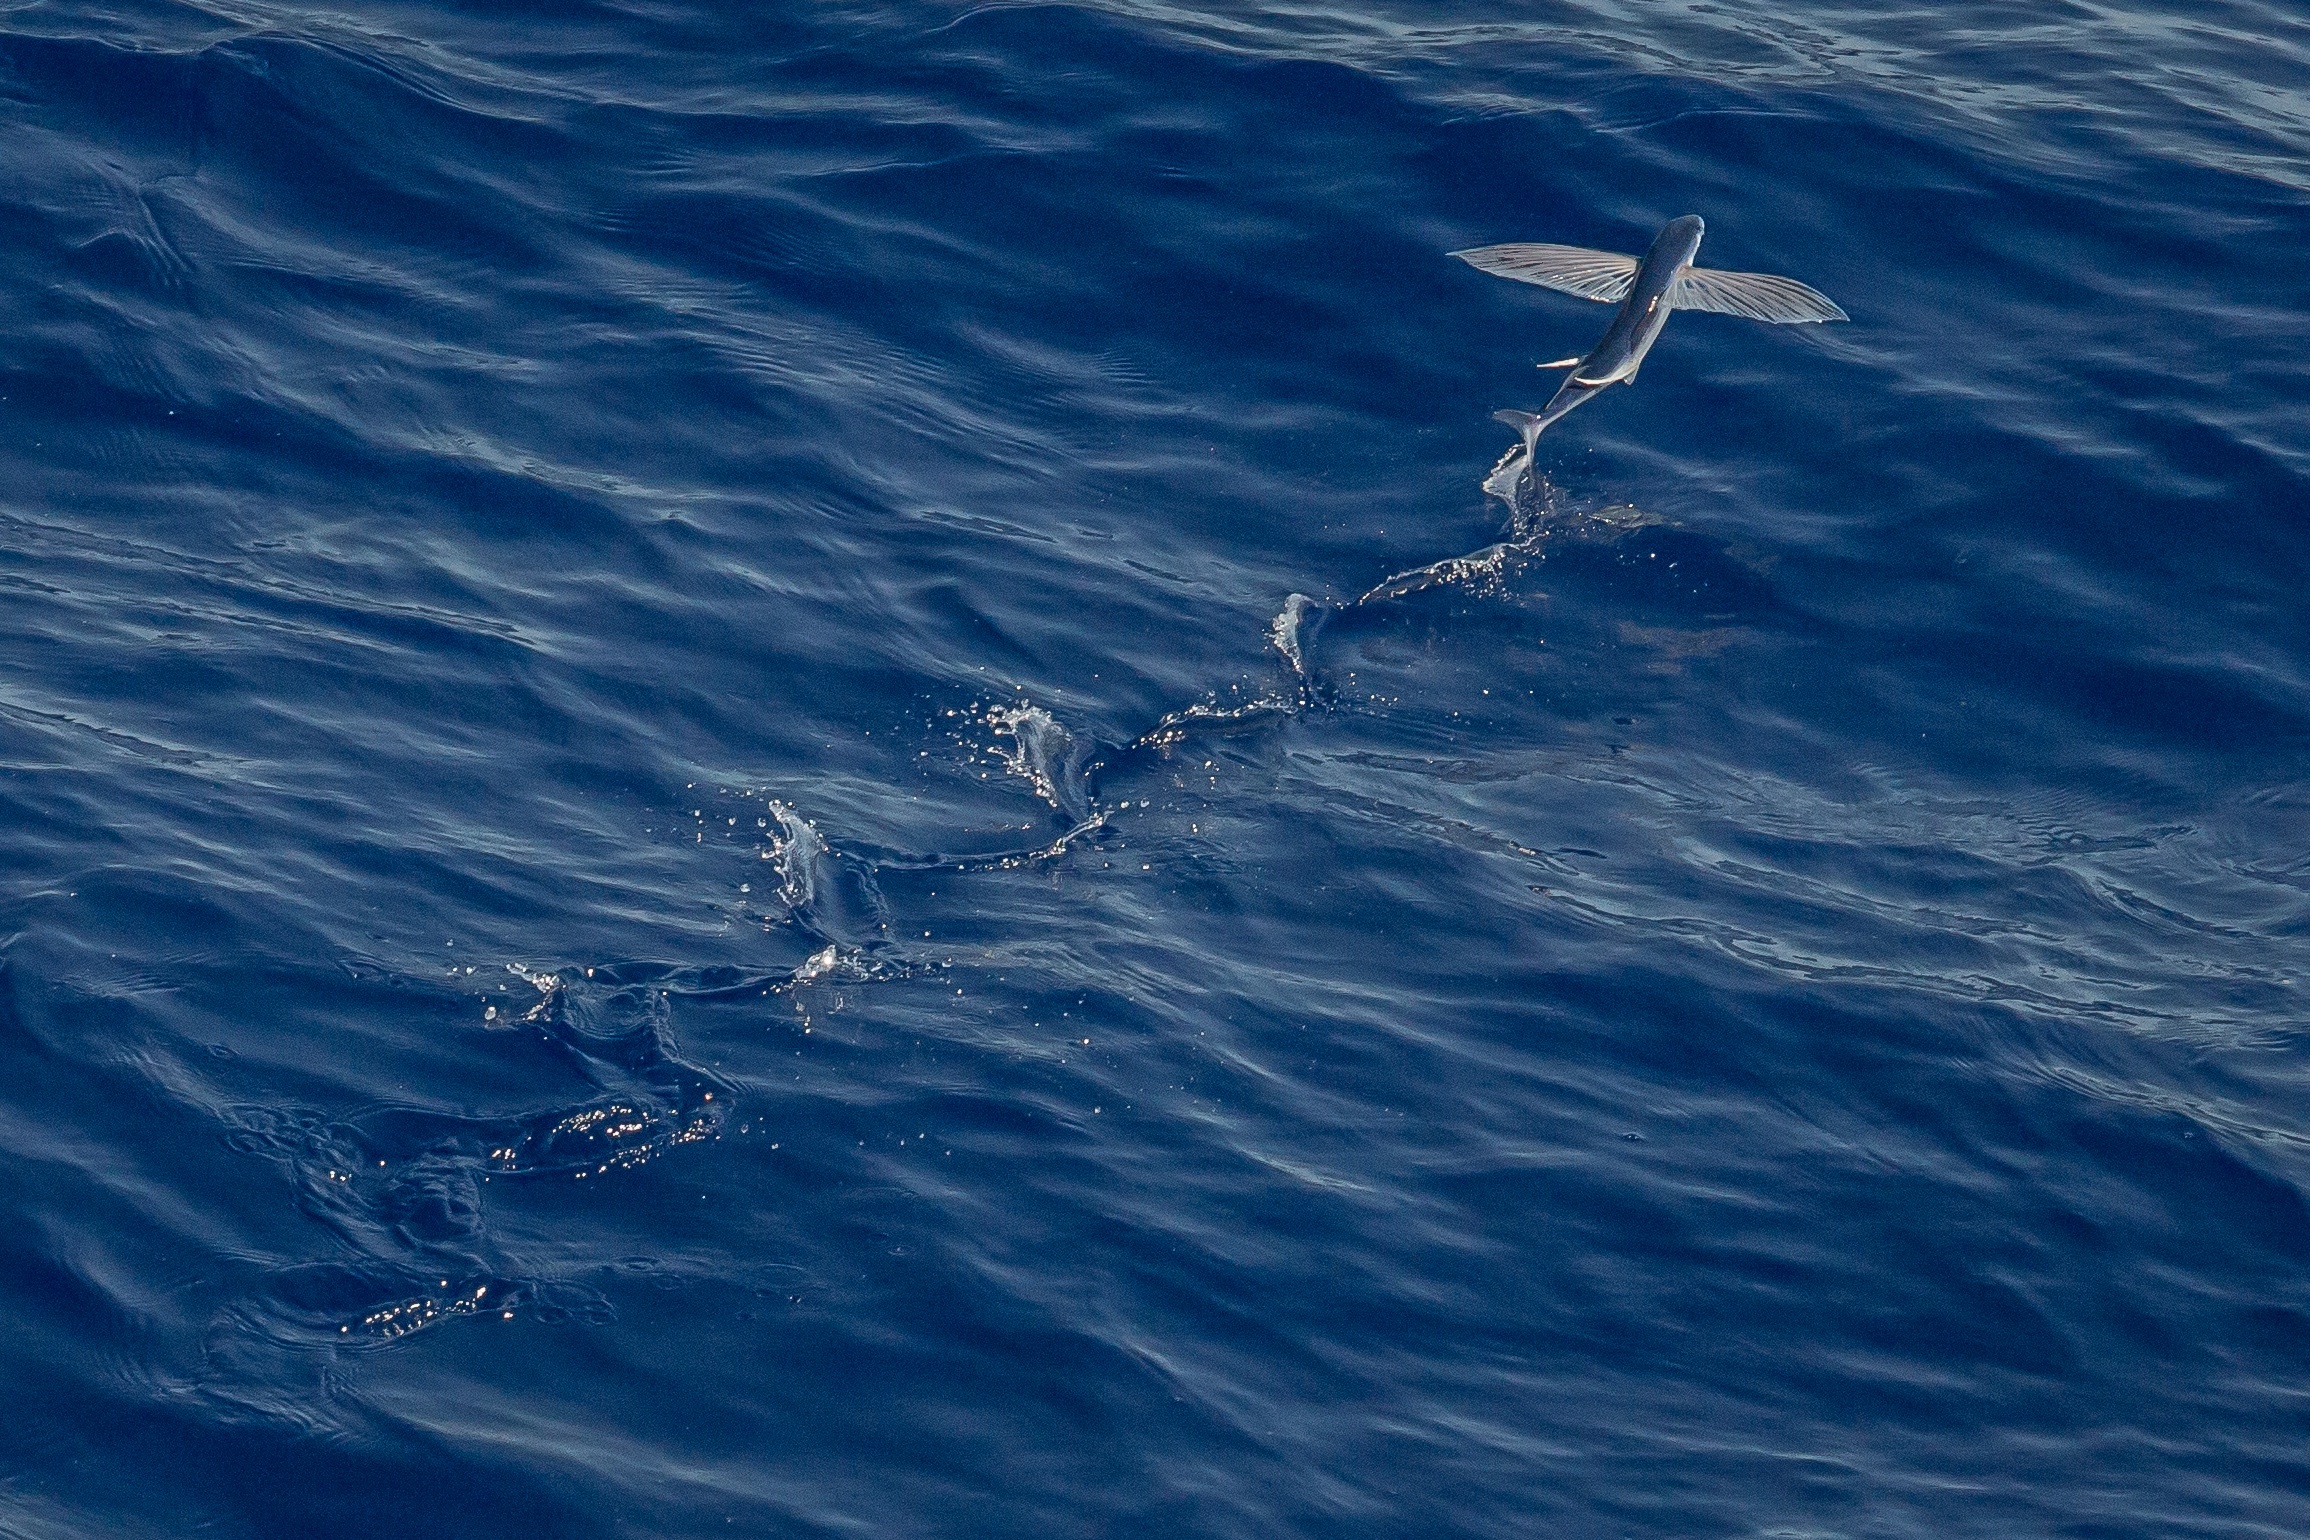
sea, water, ocean, wave, fish, flying fish, wind wave, marine biology